Cynometra ramiflora

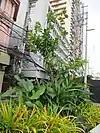
Cynometra ramiflora in Plaza Yuchengco

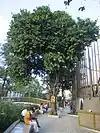
Balitbitan in Manila Zoo

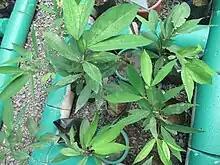
Seedlings

"Cynometra ramiflora" has hard and heavy timber, which is used in small volumes in construction, including for door posts. The wood is also used for tool handles, wood craft and ornamental work. The species is cultivated for ornamental purposes, and the leaves, roots and seeds are harvested for use in traditional medicine. The wood is used for temporary constructions in Cambodia. It makes excellent firewood. In India, in order to treat skin diseases, the leaf is boiled in cow's milk, mixed with honey and then applied externally. Oil from the seed is also used for skin diseases, applied externally, while the root is given as a purgative and cathartic.